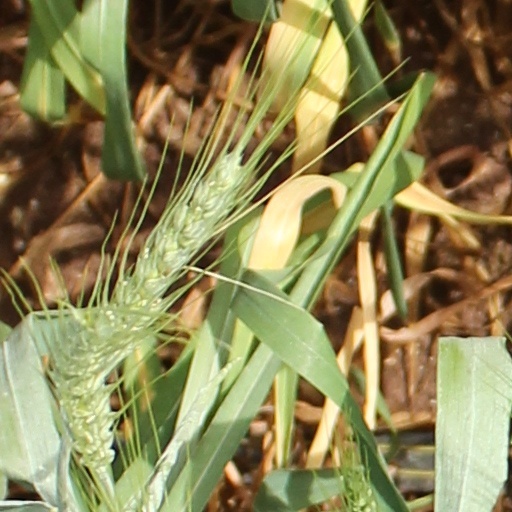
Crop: wheat